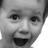
Emotion: happy